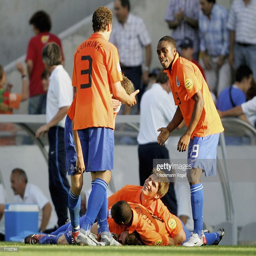
the team celebrate after scoring the third goal during match .